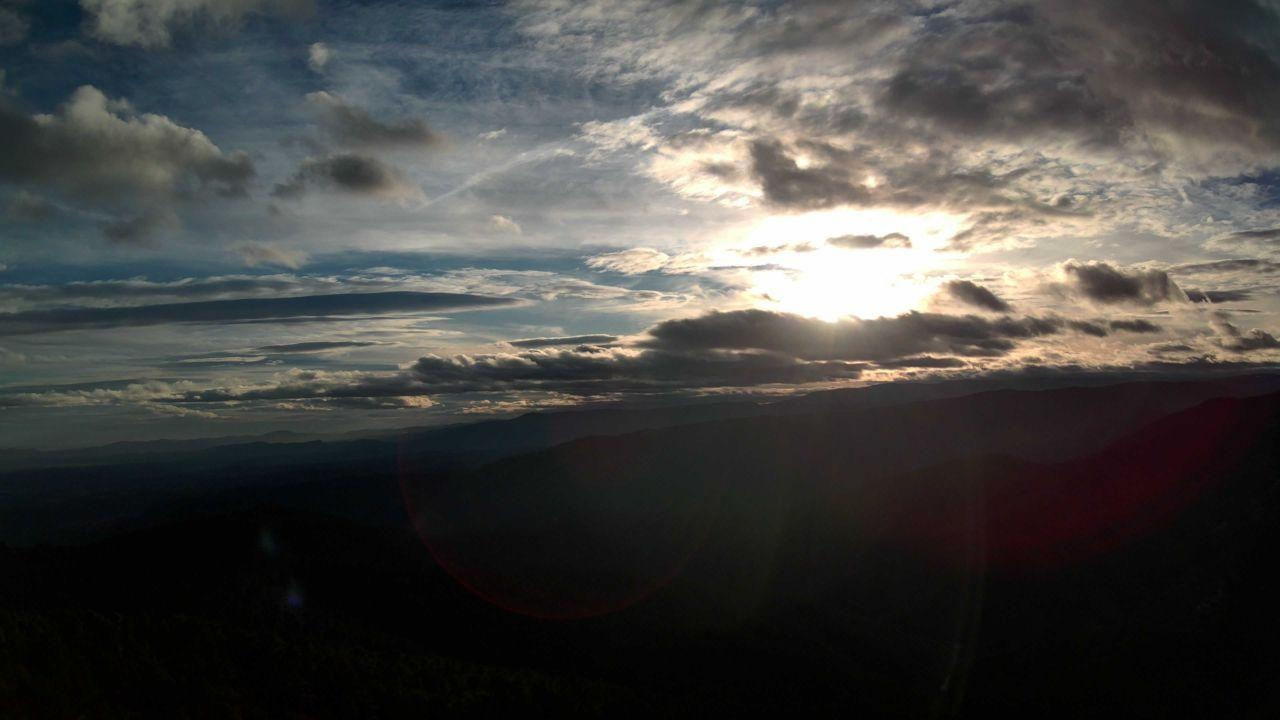
Fire: no
Smoke: yes